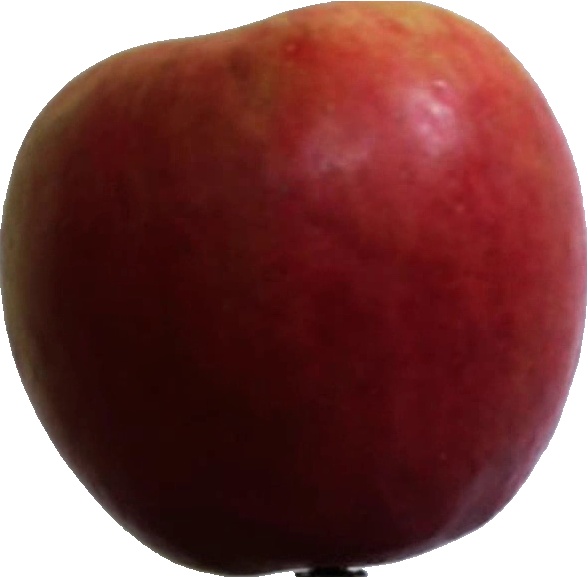
Label: apple_crimson_snow_1